Fireboat

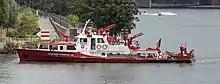
A fireboat of the fire department of Frankfurt, Germany

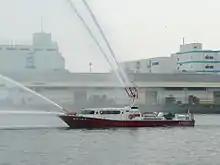
Tokyo Fire Department's "Ariake" fireboat

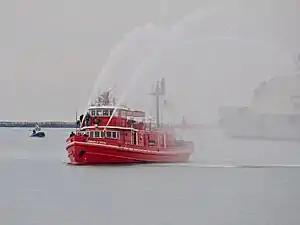
The Edward M. Cotter of Buffalo, New York, considered the world's oldest active fireboat

A fireboat or fire-float is a specialized watercraft with pumps and nozzles designed for fighting shoreline and shipboard fires. The first fireboats, dating to the late 18th century, were tugboats, retrofitted with firefighting equipment.